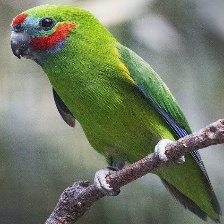
Species: DOUBLE EYED FIG PARROT
Scientific name: CYCLOPSITTA DIOPHTHALMA